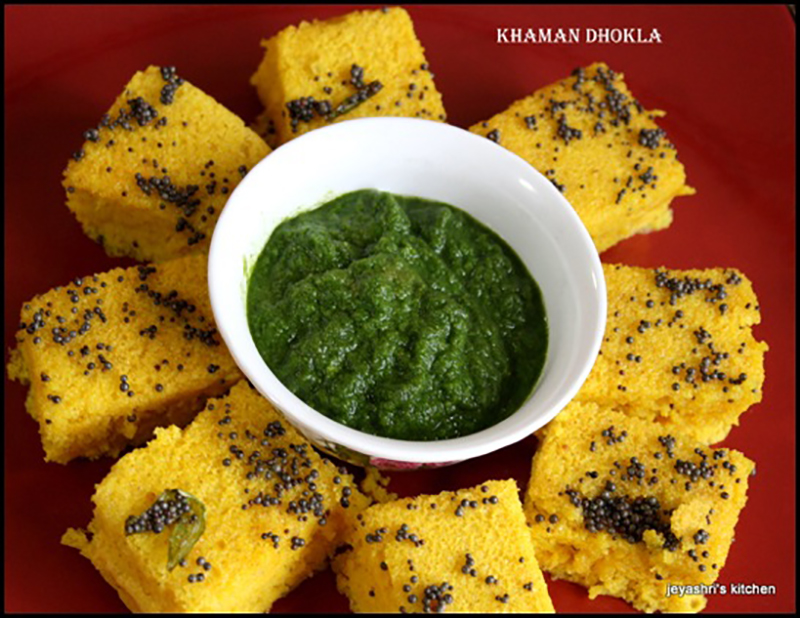
Dish: dhokla